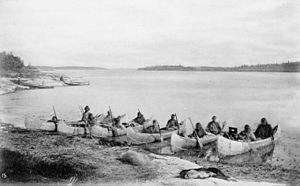
Membres des Premières Nations sur la Nelson au Manitoba, un mille en amont Rivière Clearwater et «en route» jusqu'à leurs lieux de chasse, 1878. Español: Miembros de Primeras Naciones en Río Nelson de Manitoba, una milla arriba Río Clearwater y en ruta hacia su lugar de caza motivos, 1878.
Le fleuve Nelson coule sur une distance d'environ 660 km du lac Winnipeg vers la baie d'Hudson, près de l'ancien poste de traite des fourrures York Factory, Manitoba, Canada.